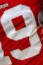
Number: 9